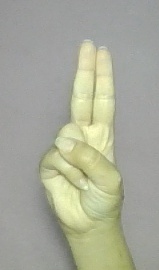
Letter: taa